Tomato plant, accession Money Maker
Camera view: vertical (180 deg); turntable rotation: 150 degrees
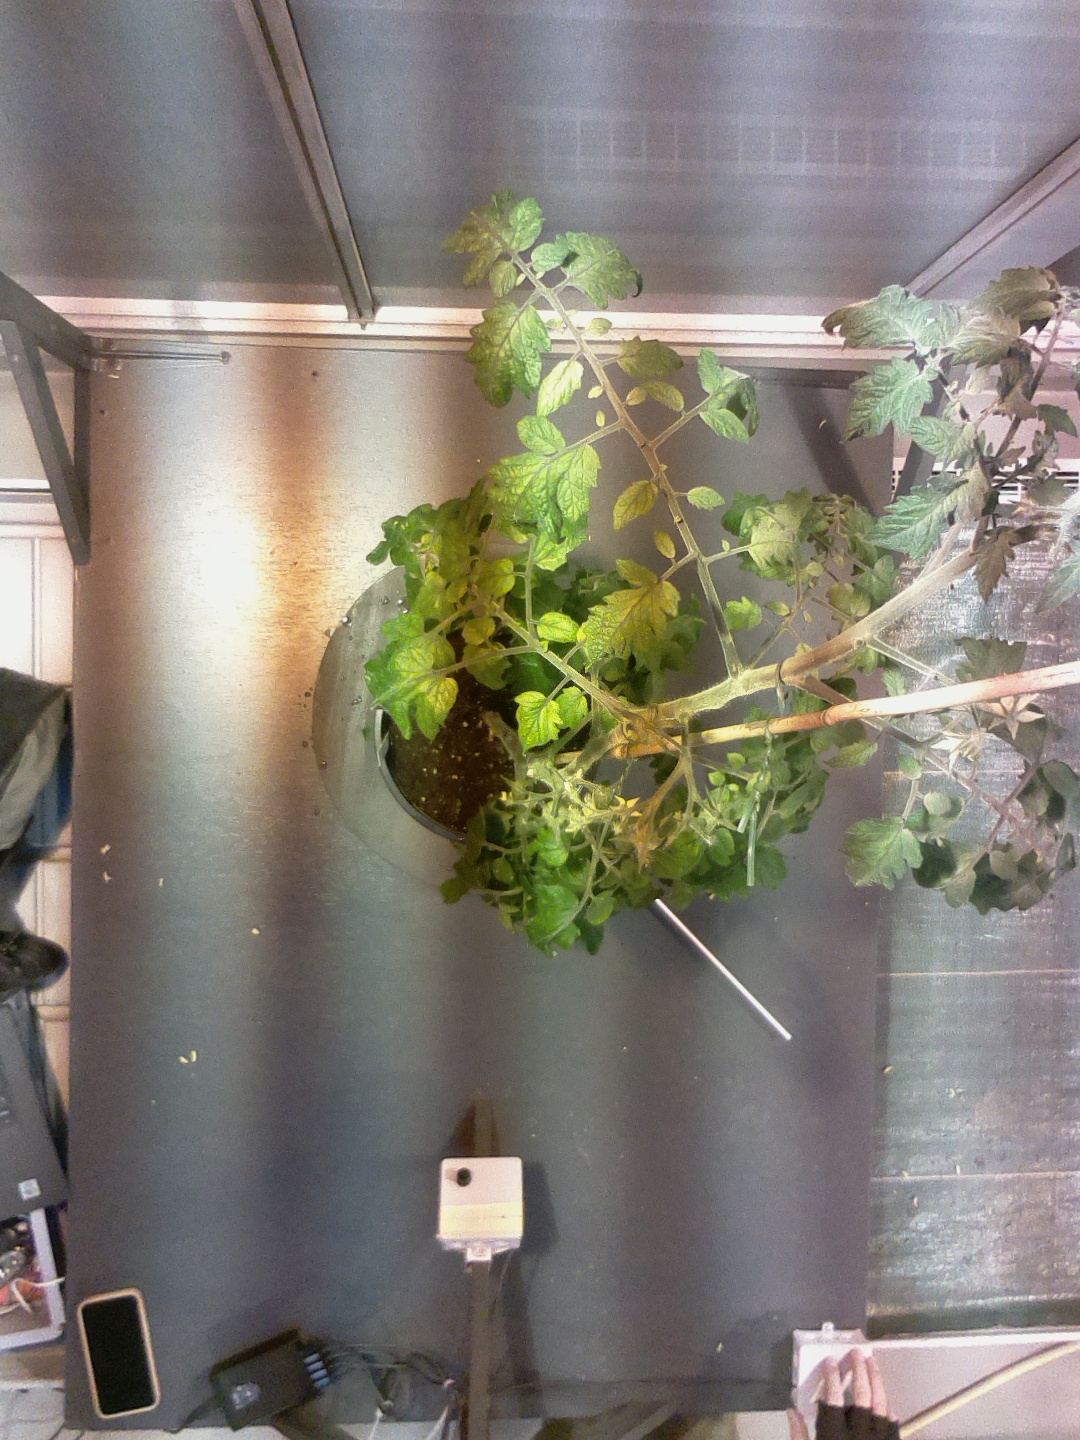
BBCH growth stage 71: 10%-20% of final fruit size